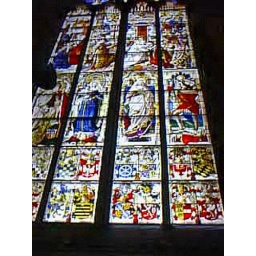
Stained glass windows inside the cathedral of Cologne, Germany. Known as the &lt;i&gt;Dom&lt;/i&gt;, seen in April 2000